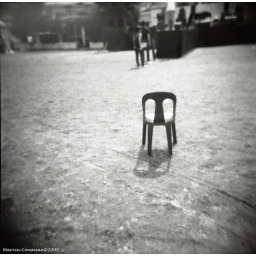
While at the field and walking around to find a nice capture.